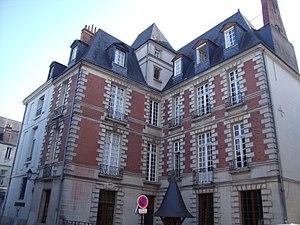
Vieux tours, premier hôtel restauré 1954 , 3 rue Paul Louis Courrier
Le Vieux-Tours est un terme générique pour définir un ensemble de quartiers ou bourgs qui se sont réunis au cours du temps pour former le centre historique de la ville de Tours. Les quartiers du Vieux-Tours sont, d'ouest en est, Notre-Dame-la-Riche, Saint-Martin, Saint-Julien, Saint-Gatien, Saint-Pierre-des-Corps.